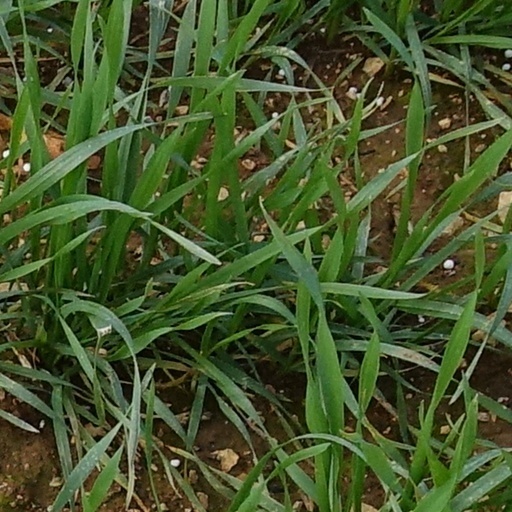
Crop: wheat